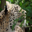
Label: leopard